Oorlagh George

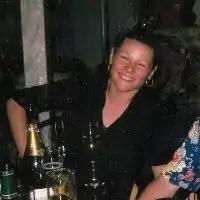

Oorlagh Marie George (born July 7, 1980) is a filmmaker. In 2012, she was nominated for, and won, an Academy Award in the category Short Film (Live Action) as a producer of her father Terry George's film "The Shore".